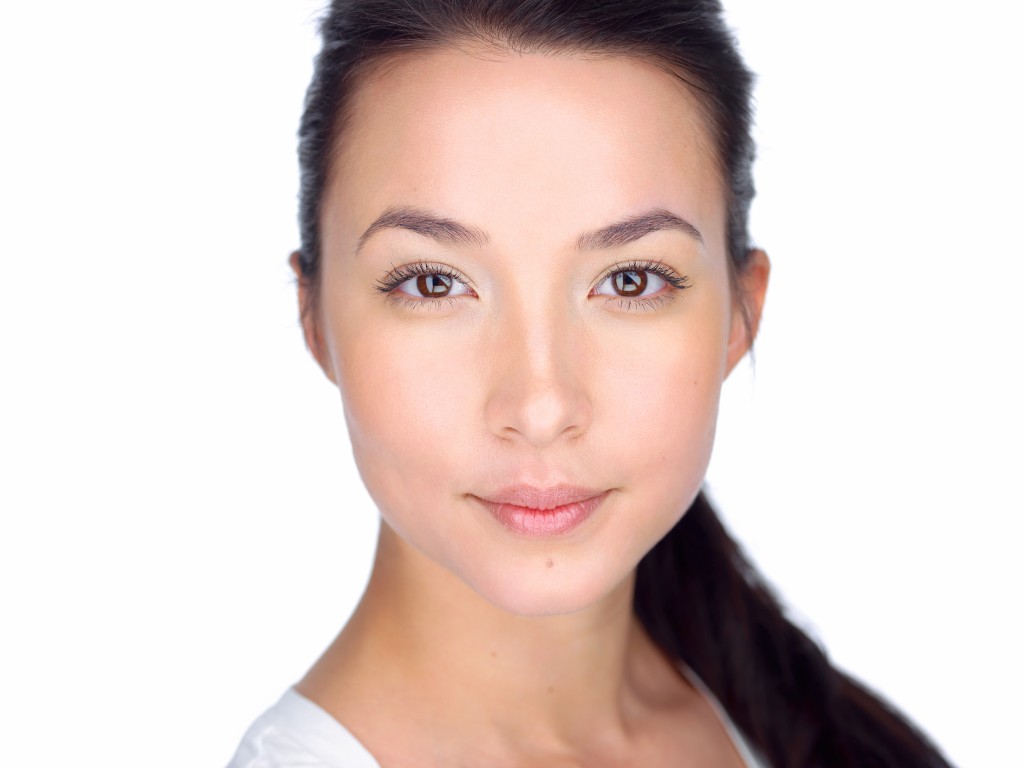
Label: Colored